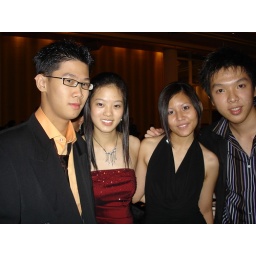
bowling with two pretty girls in the middle.. black one's better though